Nagyszekeres

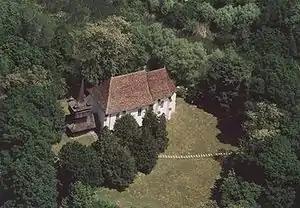
Aerial photography of a bell and temple in Nagyszekeres

It covers an area of and has a population of 550 people (2015).